List of birds of Egypt

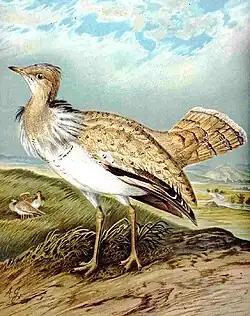
Depiction of a houbara bustard

Bustards are large terrestrial birds mainly associated with dry open country and steppes in the Old World. They are omnivorous and nest on the ground. They walk steadily on strong legs and big toes, pecking for food as they go. They have long broad wings with "fingered" wingtips and striking patterns in flight. Many have interesting mating displays.